Christian influences on the Islamic world

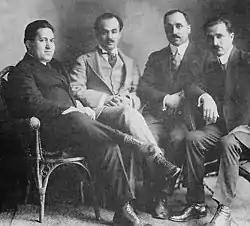
A 1920 photograph of four prominent members of The Pen League (from left to right): Nasib Arida, Kahlil Gibran, Abd al-Masih Haddad, and Mikhail Naimy.

Immediately after the Conquest of Constantinople, Mehmet II released his portion of the city's captive Christian population with instructions to start the rebuilding of Constantinople which had been devastated by siege and war. Afterwards, he begin to also repopulate the city bringing new inhabitants – both Christian and Muslim – from the whole empire and from the newly conquered territories. Phanar was then repopulated with Greeks deported from Mouchlion in the Peloponnese and, after 1461, with citizens of Trebizond.